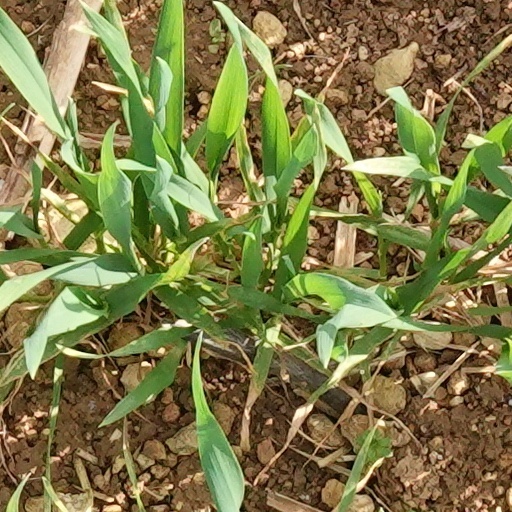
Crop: wheat